Mandarin Restaurant

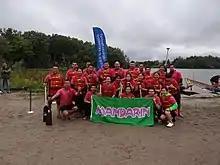
Mandarin team at the 2014 Heart Lake Dragon Boat Festival fundraising event in Brampton

Over the years, Mandarin has involved itself with various health care organizations and charitable groups in the community. Some of these include: